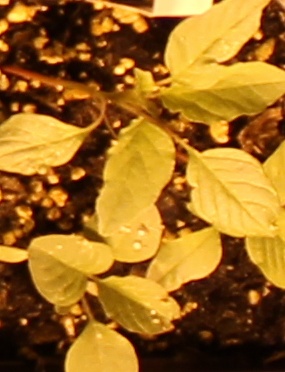
Label: Palmer Amaranth